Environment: lab
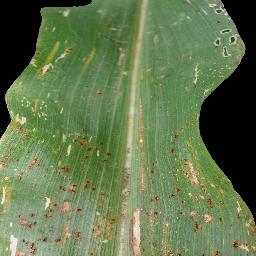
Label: common_rust